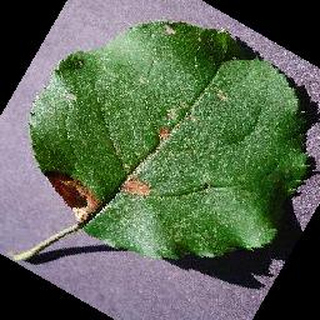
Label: apple_black_rot